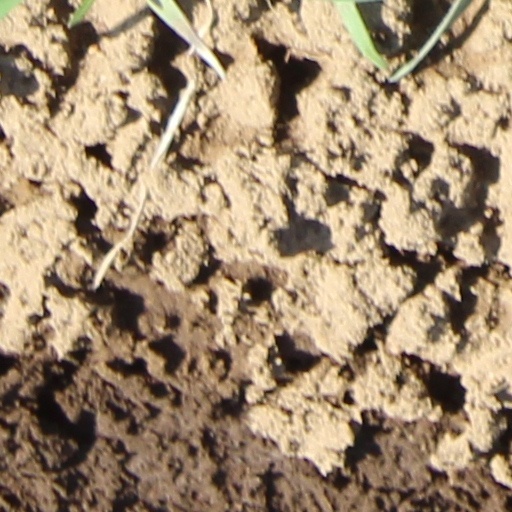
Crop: wheat